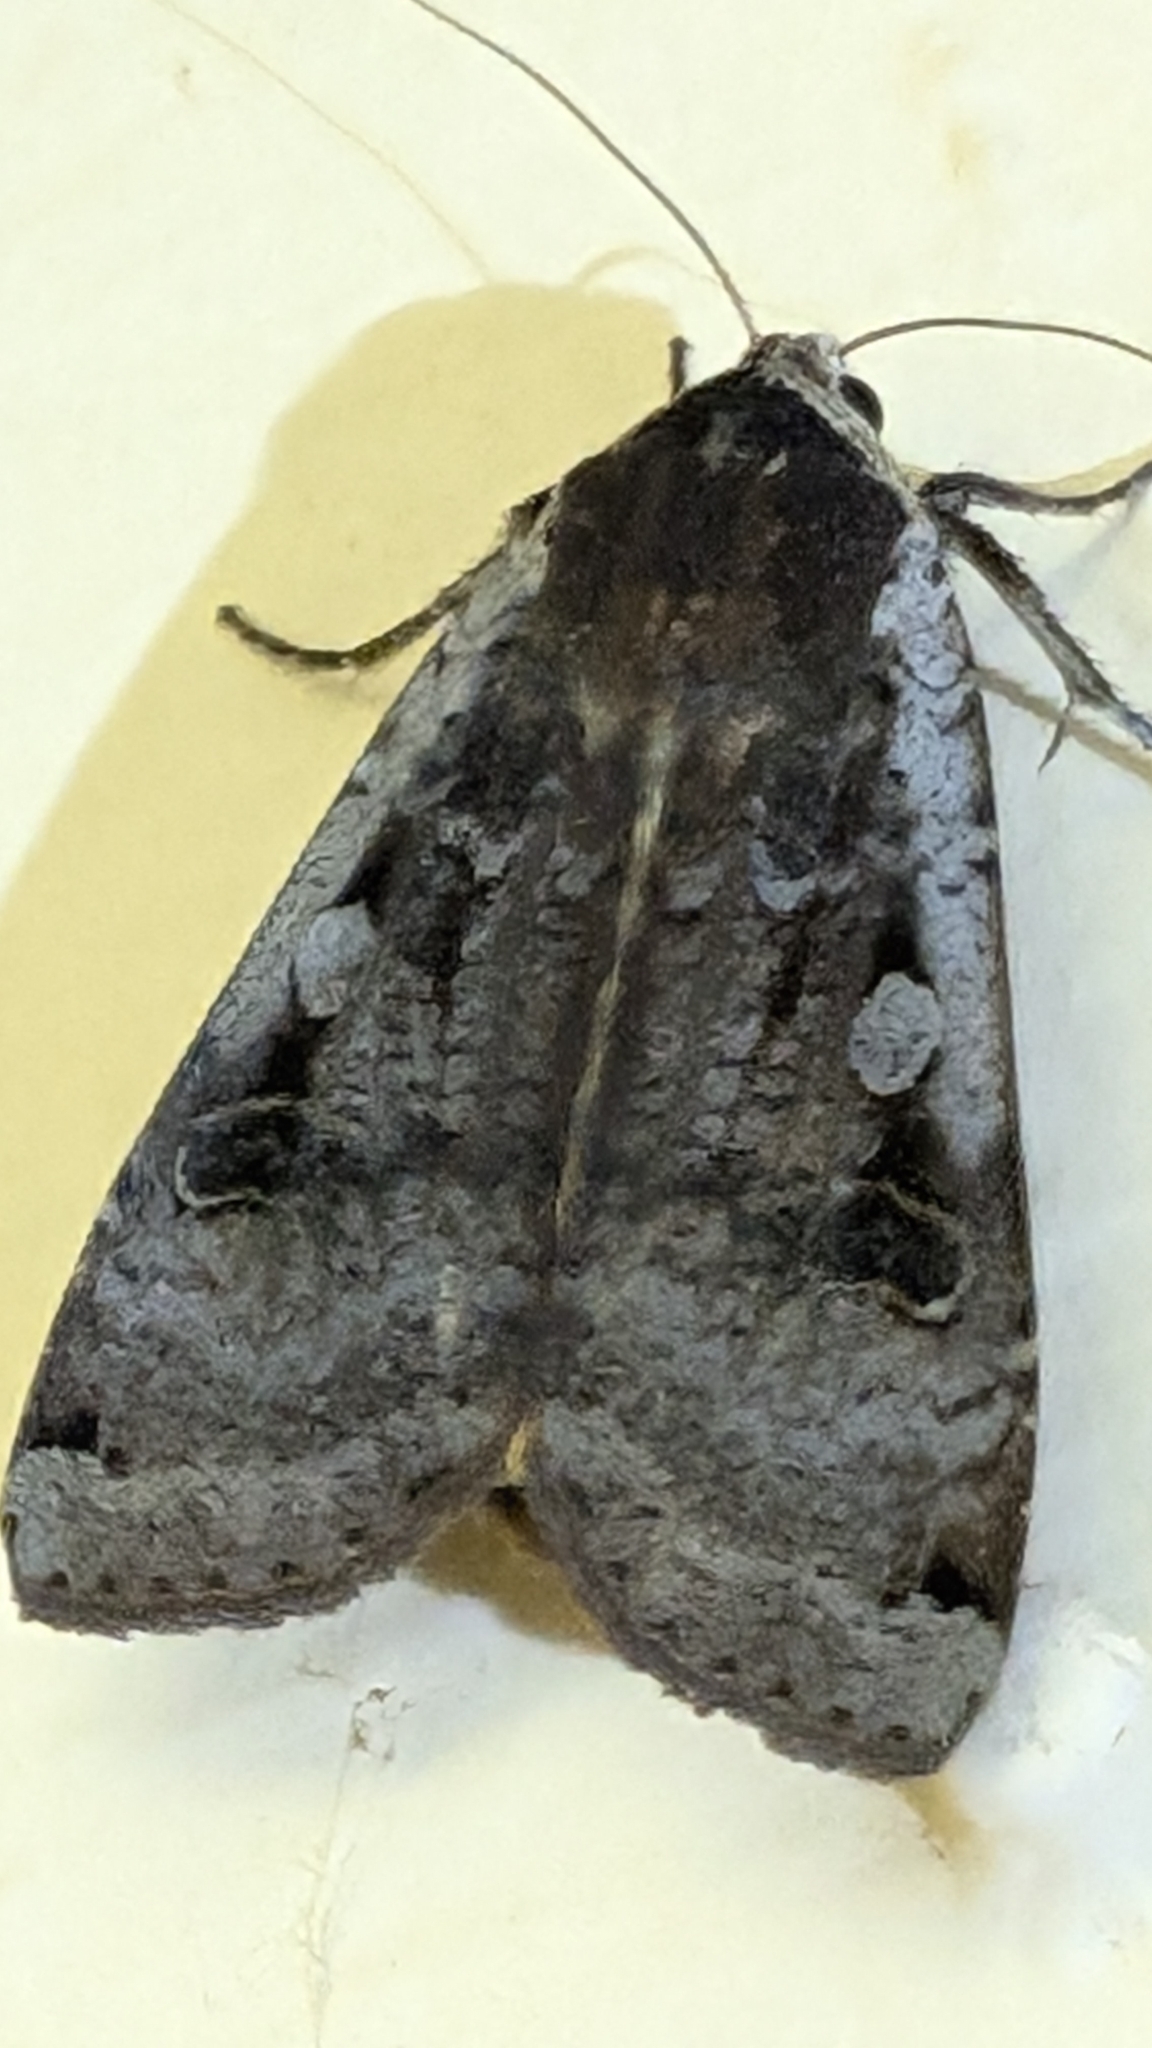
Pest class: cutworms